Arbor Hill Historic District–Ten Broeck Triangle

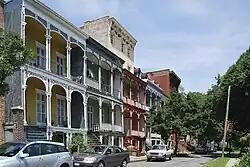
Rowhouses on Hall Place, 2010

The Arbor Hill Historic District–Ten Broeck Triangle, originally the Ten Broeck Historic District, is a seven-block area located within the Arbor Hill neighborhood north of what is today downtown Albany, New York, United States. In 1979 its easternmost third, the Ten Broeck Triangle, the second oldest residential neighborhood in the city, was recognized as a historic district and listed on the National Register of Historic Places. Four years later, the district was increased to its current size and renamed to reflect its expansion to include some of the rest of Arbor Hill.